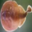
Label: ray